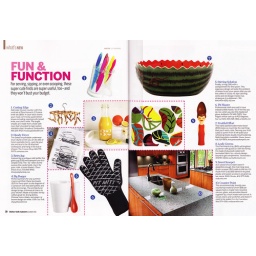
girls can tell towels in better homes + gardens kitchen + bath makeovers magazine, summer 2010. (yay!)